List of Castle characters

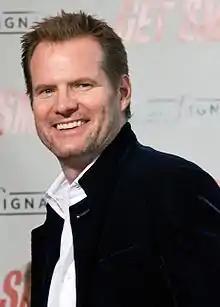
Jack Coleman

Senator William Bracken (portrayed by Jack Coleman) also "The Dragon" or Lazarus is a United States senator with aspirations of becoming President. Despite being an unseen character until the season five premiere, "After the Storm", Bracken is directly responsible for one of the major events tied to the series's lore: the murder of Johanna Beckett.